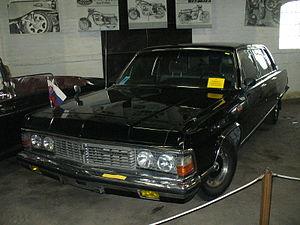
La GAZ Tchaïka 13 est une automobile russe présentée en 1958 qui remplace la 12 ZIM dans le rôle du haut de gamme du constructeur de Gorki. Elle restera au catalogue pendant plus de 20 ans.